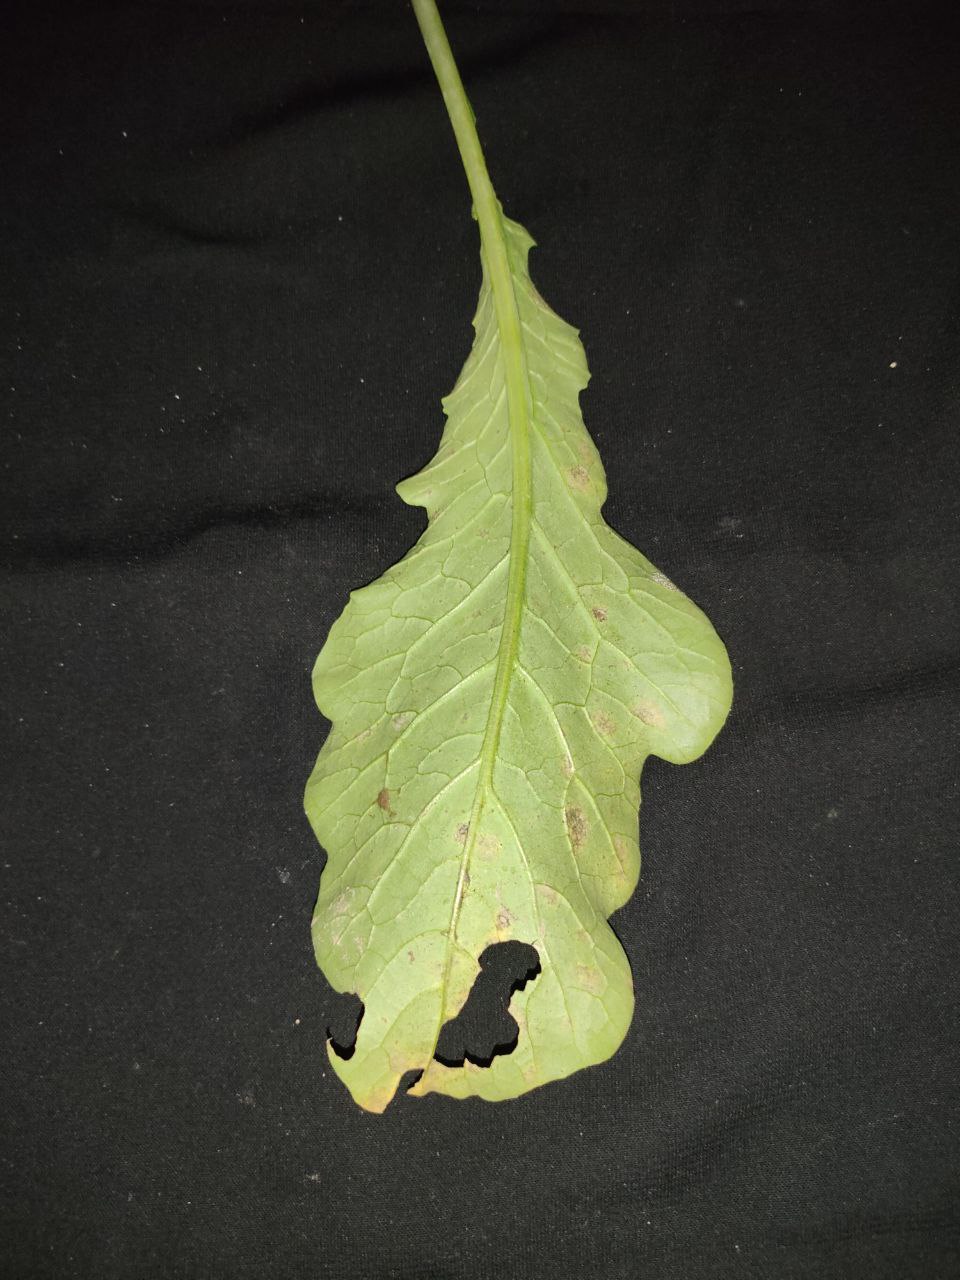
Label: Downey mildew